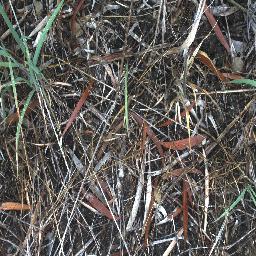
Label: negative